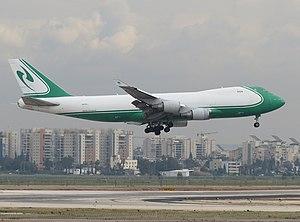
CAL Cargo Airlines Ltd. est une compagnie aérienne cargo basée sur le site aéroportuaire de l'aéroport international de Tel Aviv en Israël.